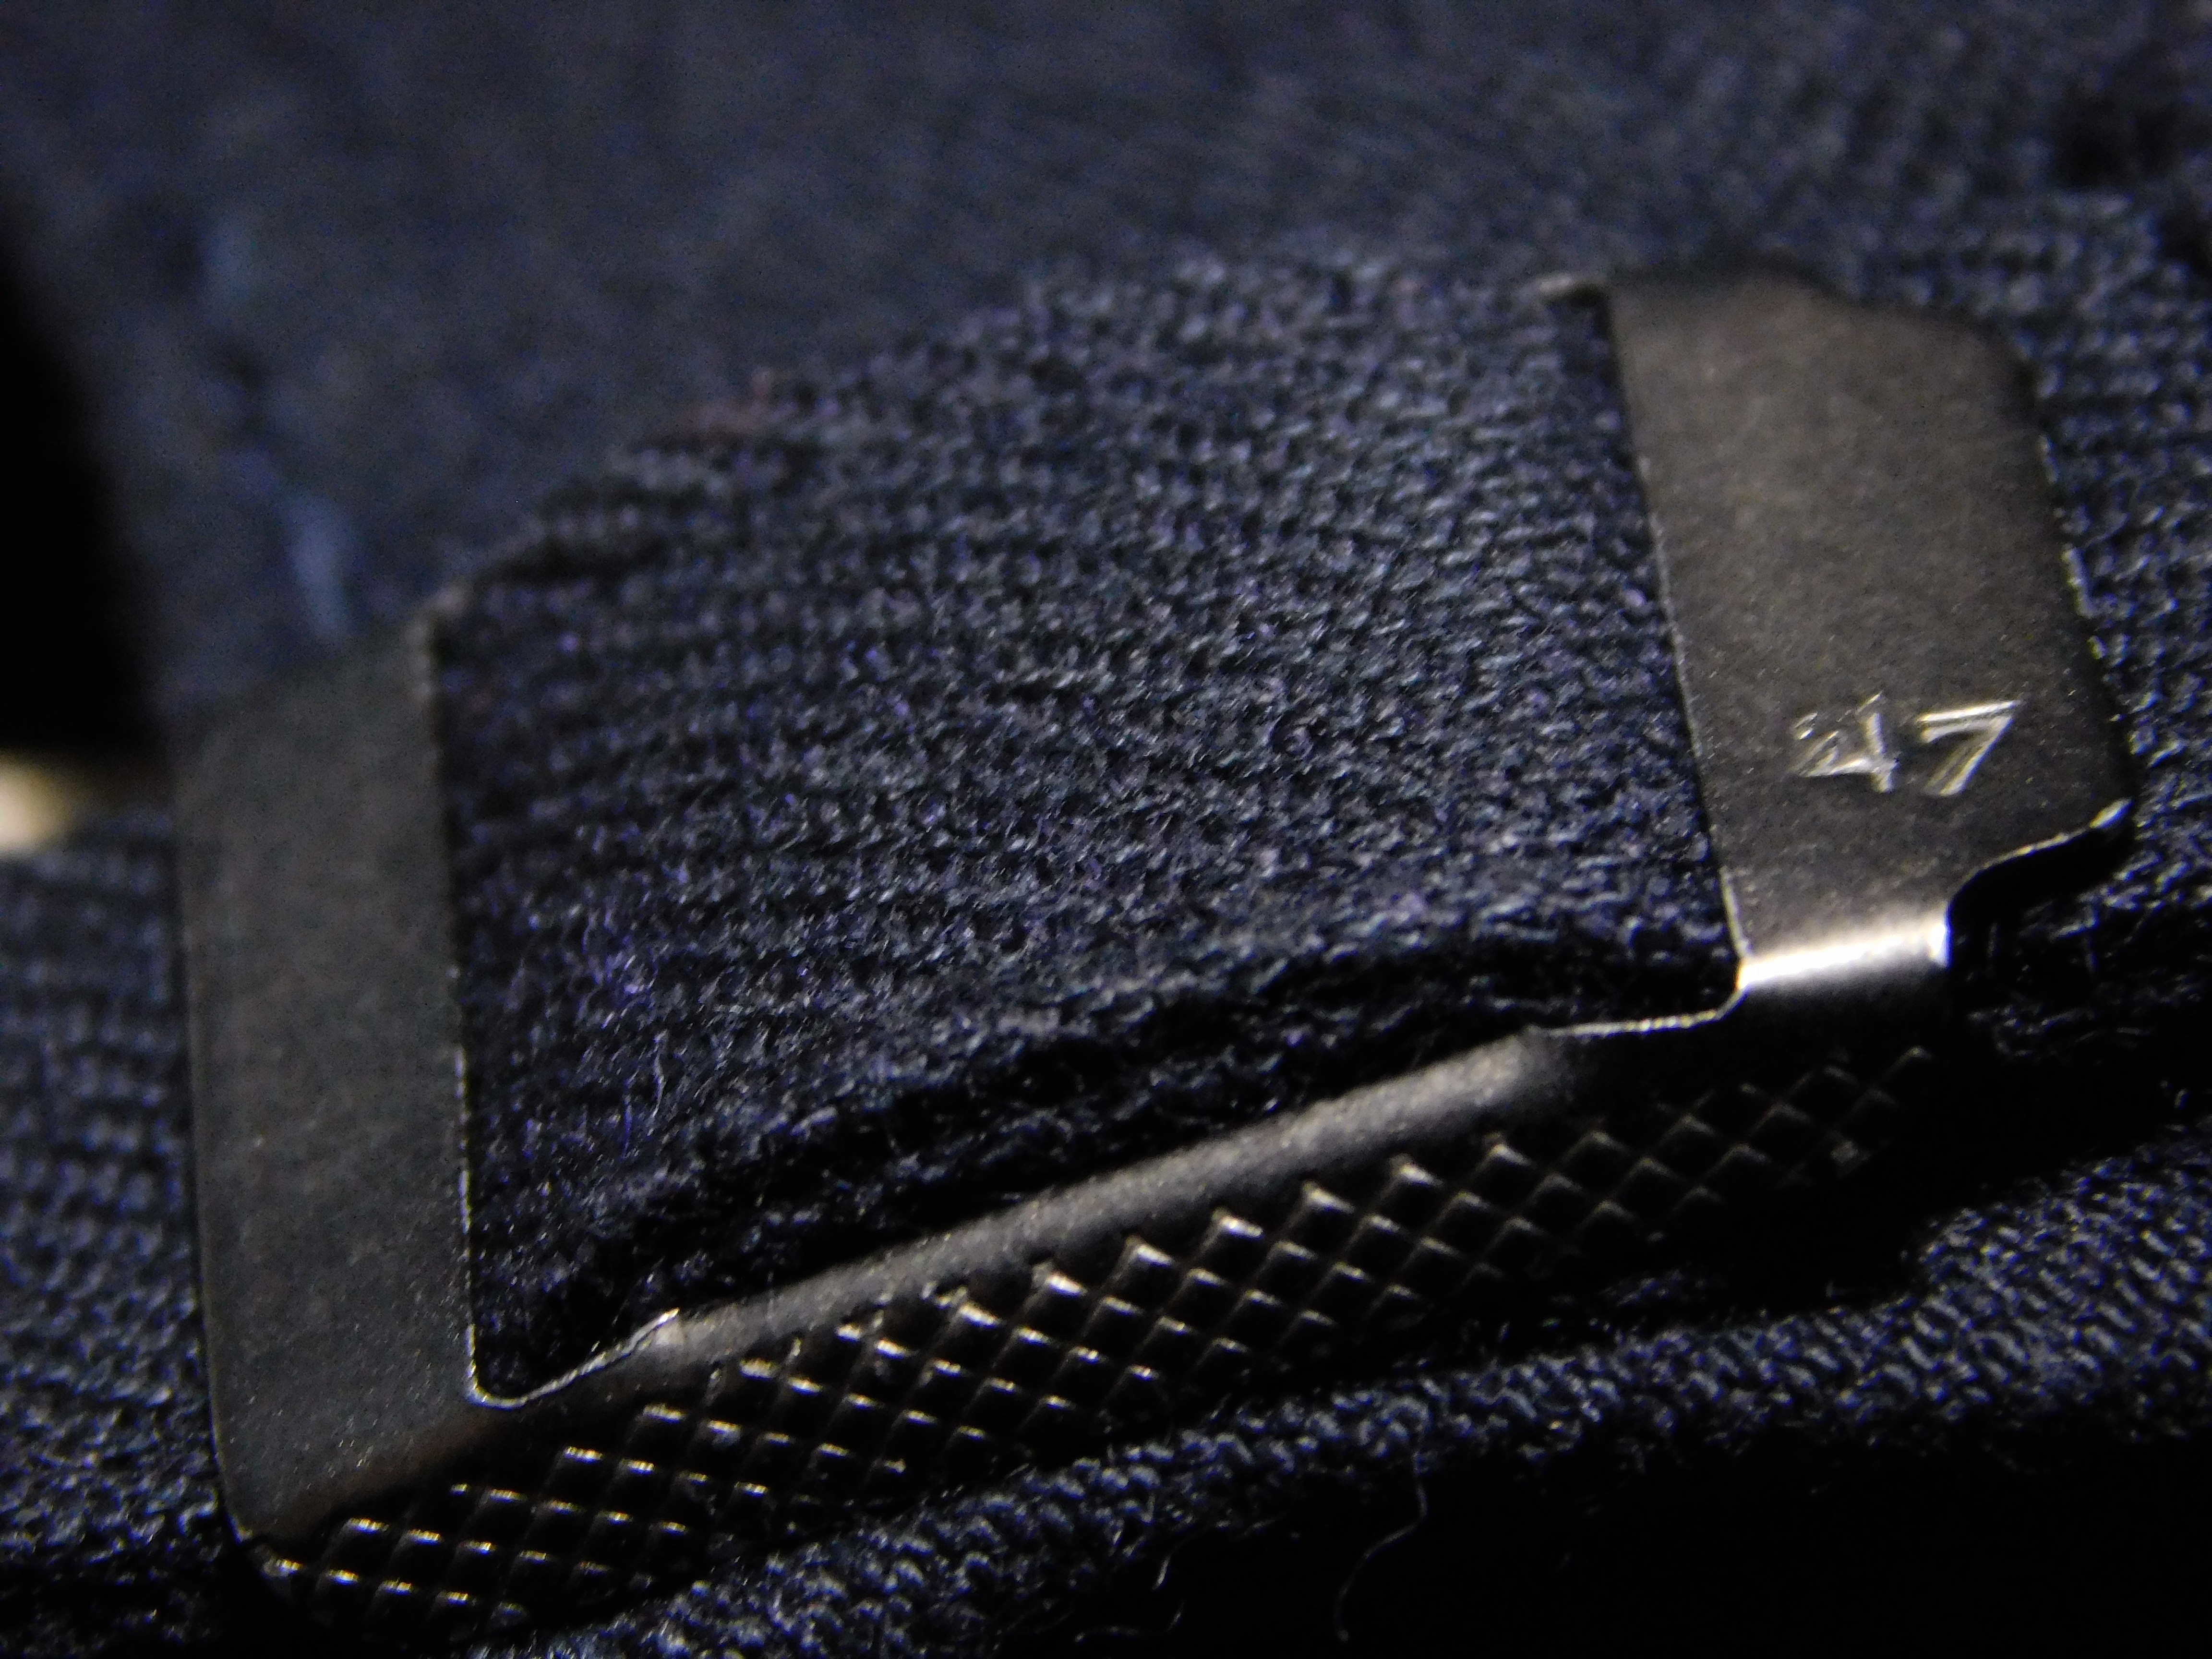
leather, blue, black, fabric, cap, strap, brooch, navy blue, forty seven, fashion accessory, bling bling